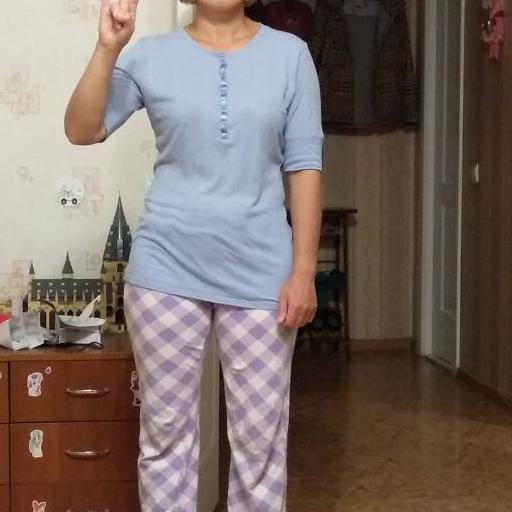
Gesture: no_gesture